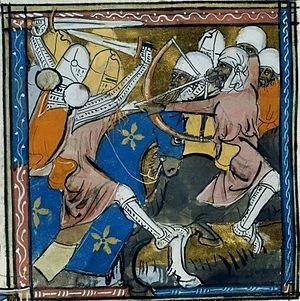
Mort de Hugues de Saint-Omer
Hugues de Fauquembergues ou de Falkenberg, tué en 1106, est un prince de Galilée et de Tibérias.